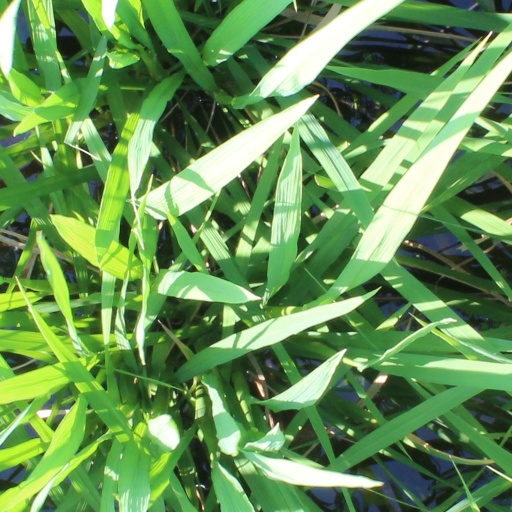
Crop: rice